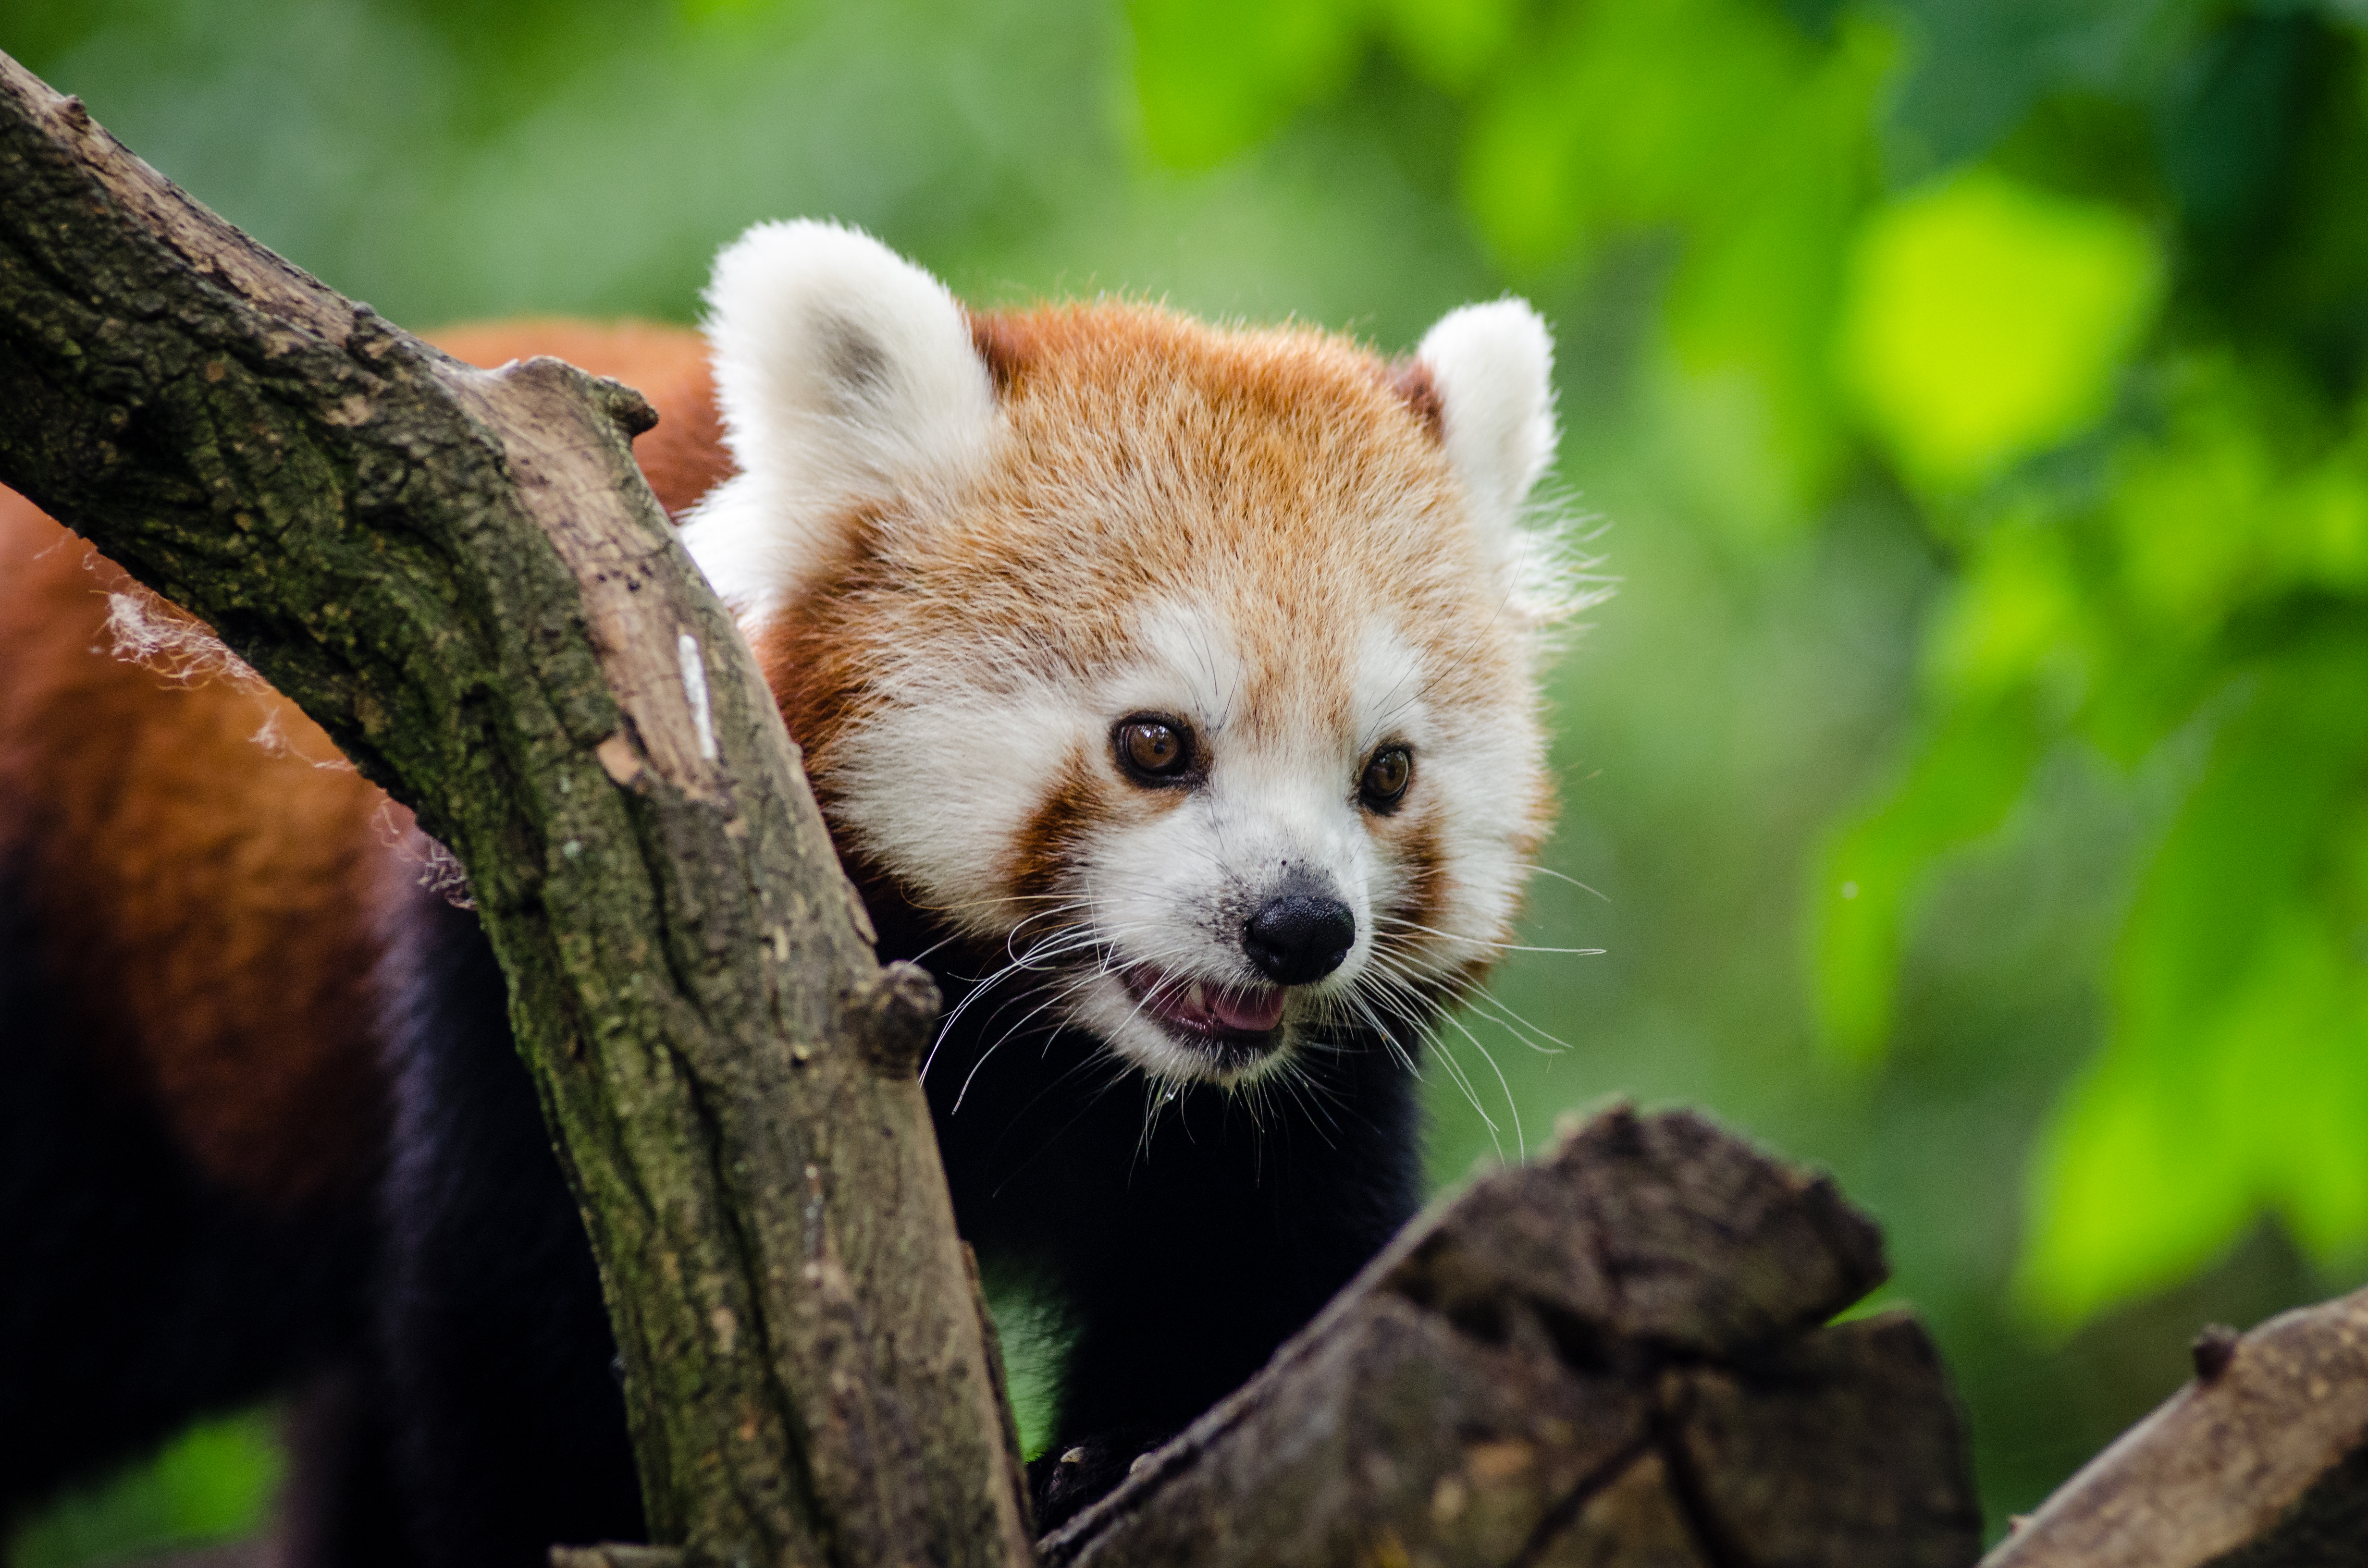
tree, bokeh, sweet, animal, cute, female, wildlife, zoo, young, green, red, mammal, nikon, fauna, red panda, panda, endangered, vertebrate, germany, deutschland, tier, ss, grn, adorable, d7000, roter, kleiner, niedlich, sues, suess, species, bedrohte, tierart, tierpark, weiblich, jungtier